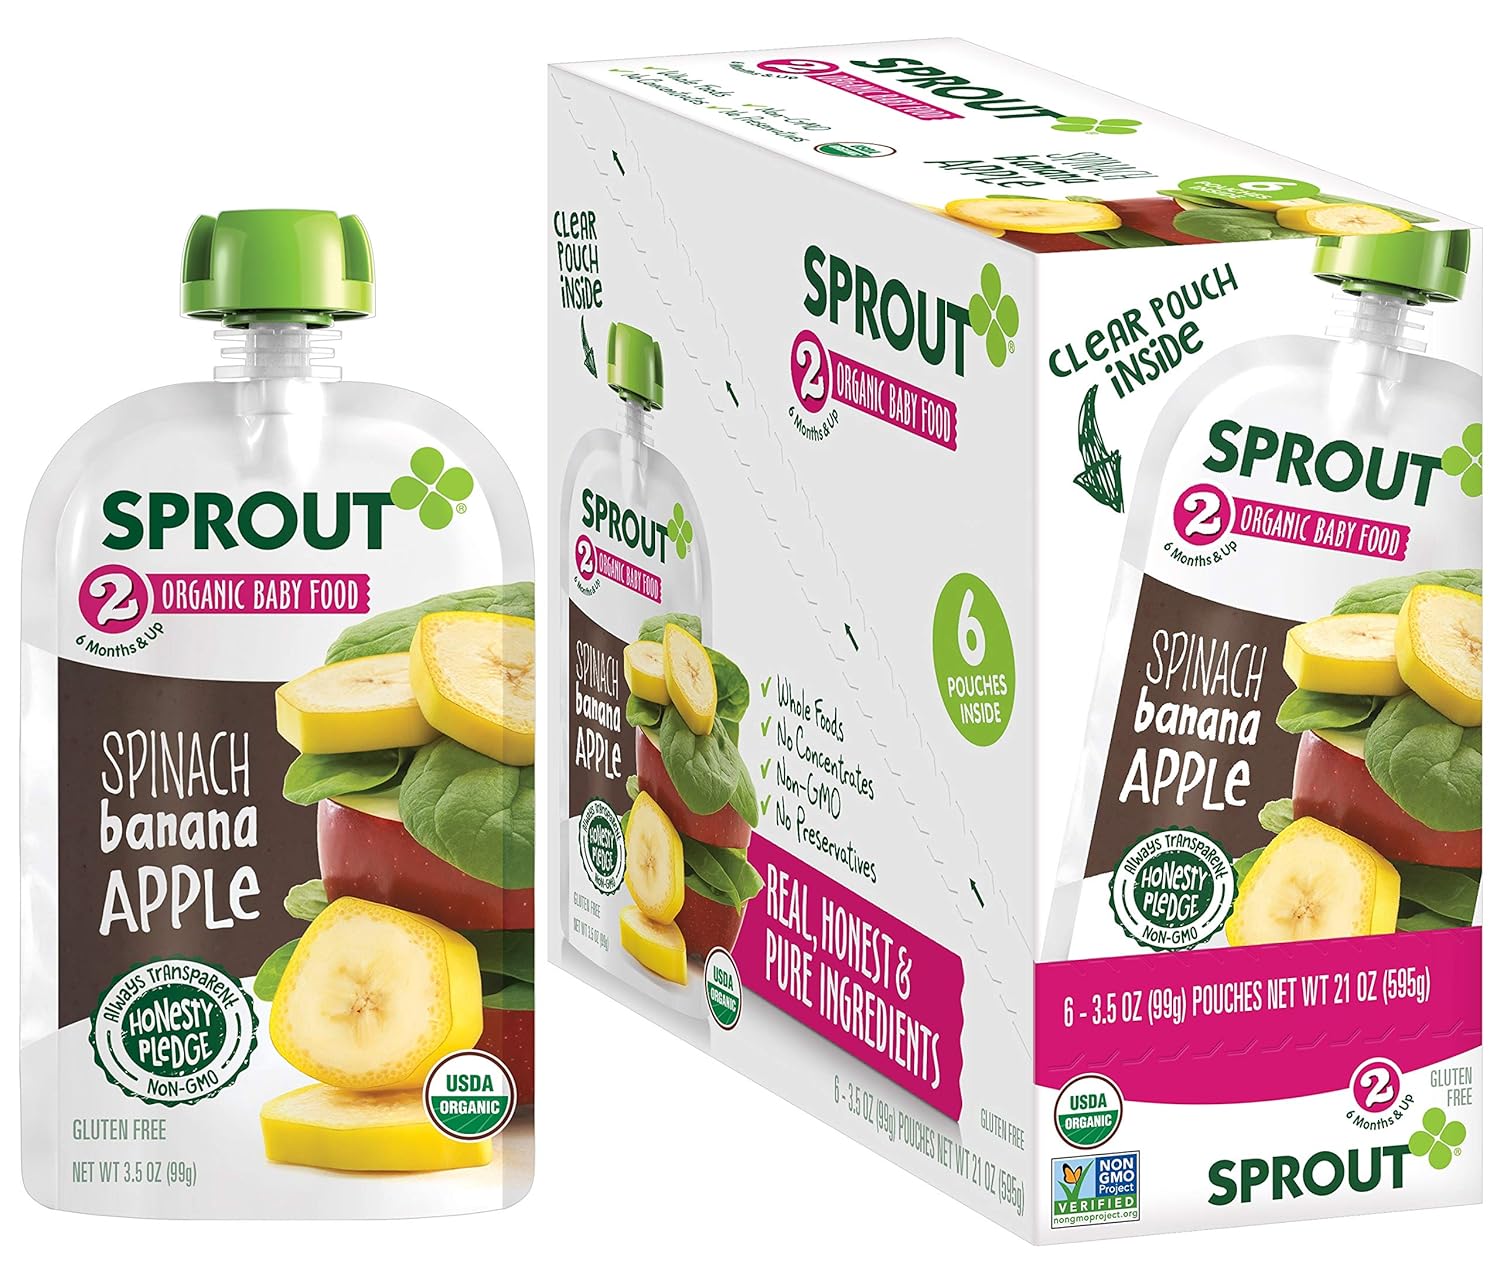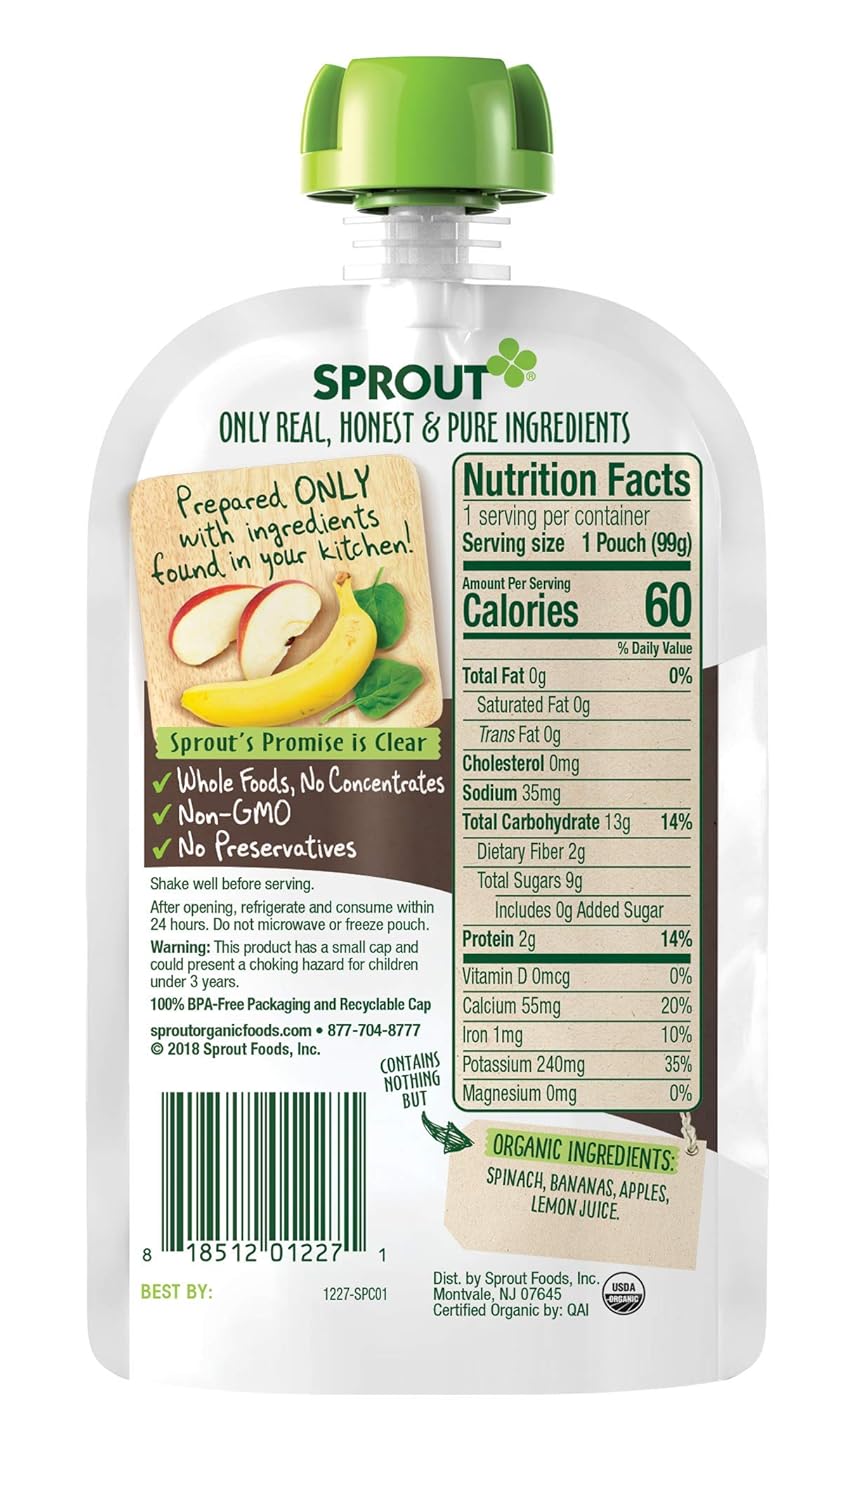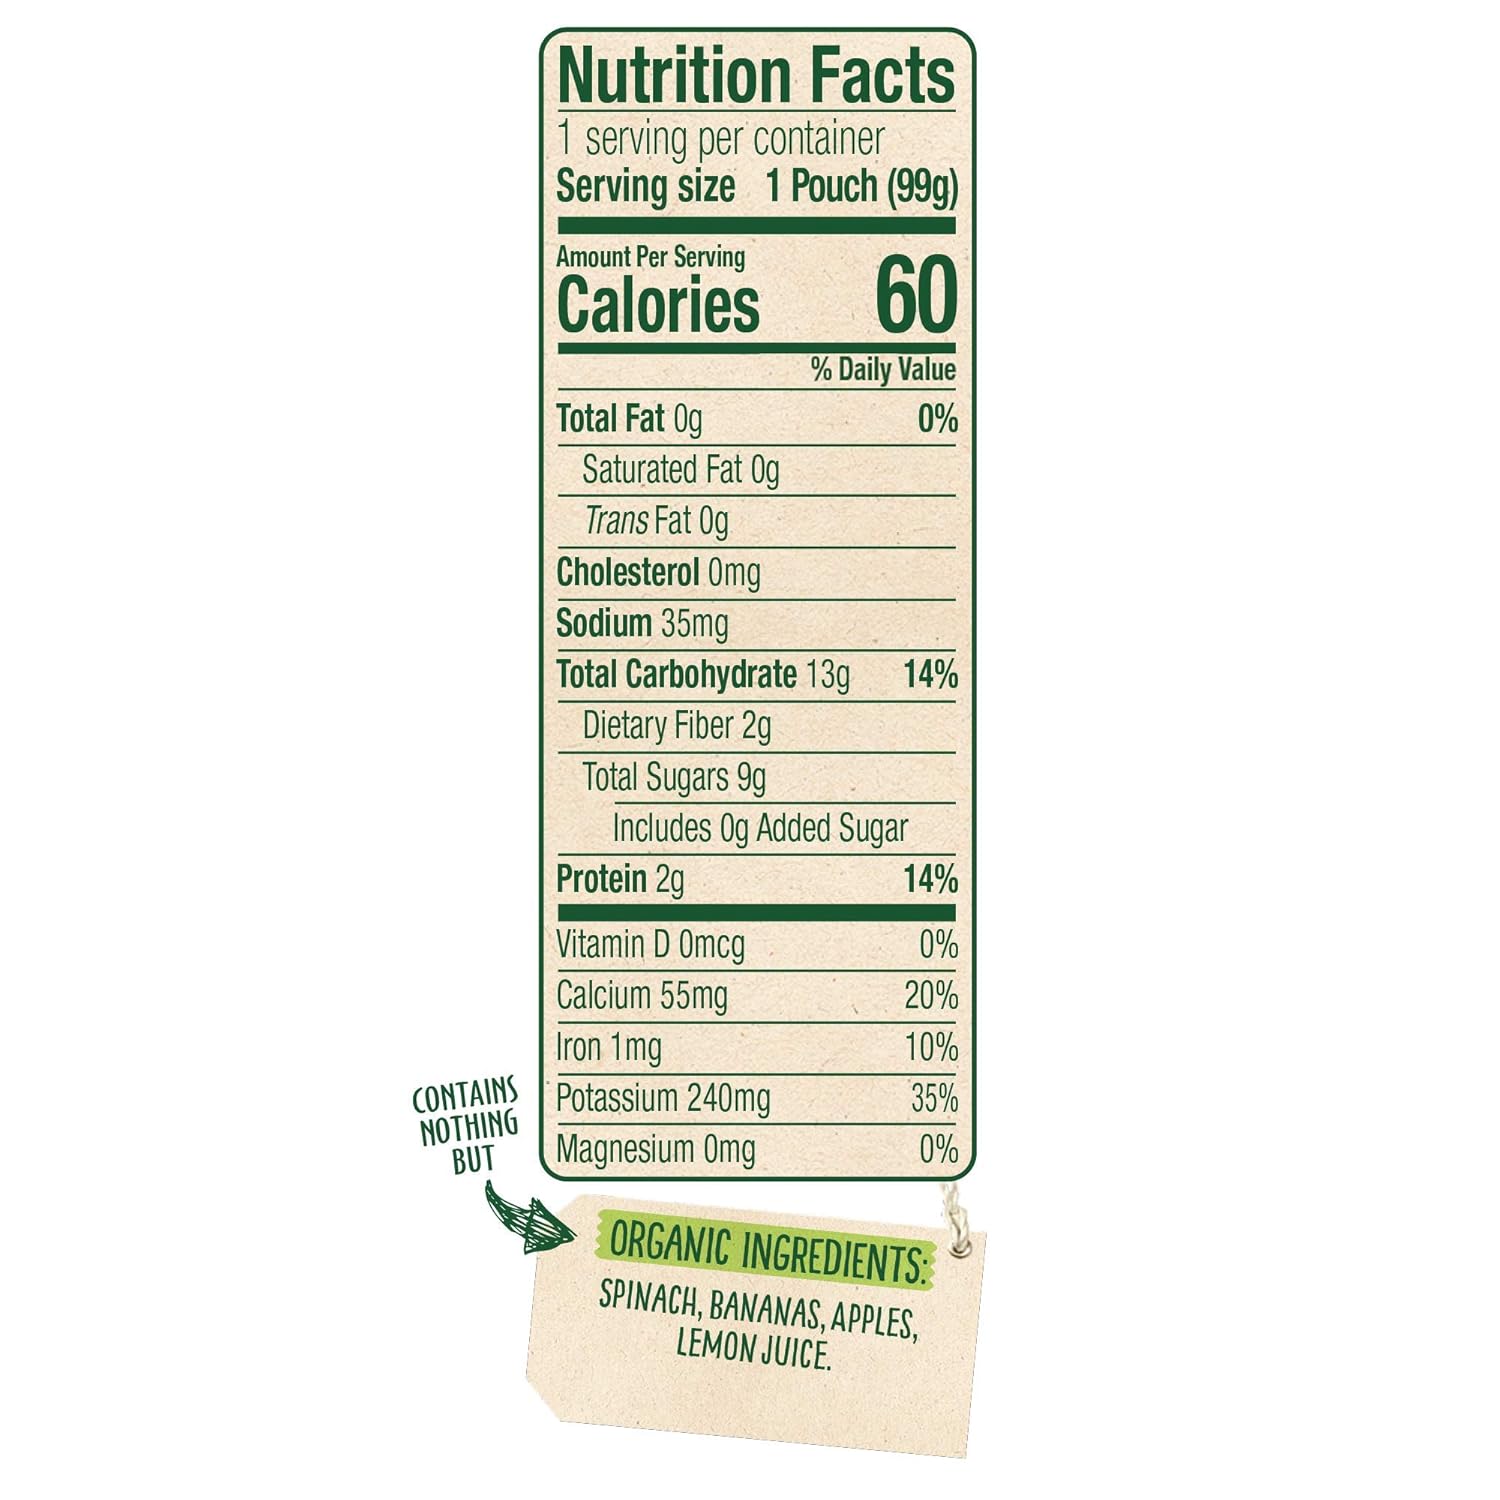
Sprout Organic Stage 2 Baby Food Pouches, Spinach Banana Apple, 3.5 Ounce (Pack of 6)
Category: Grocery
Sprout Stage 2 Fruit & Veggie Blends - Spinach Banana Apple - 3.5 oz - 6 ct Sprout Stage 2 Spinach Banana Apple Organic Baby Food contains only what the label promises: spinach, bananas, and apples! Formulated specifically for babies 6 months and up, Sprout Stage 2 purees are just right for your baby’s developing preferences. Certified organic and made with non-GMO ingredients, Sprout Organic Baby Food contains no concentrates, additives, preservatives, or fillers of any kind – only real, honest, and pure ingredients. Benefits: Made with 100% Whole Fruits & Vegetables Made with 100% Whole Fruits & Vegetables Certified Organic, Non-GMO Ingredients Certified Organic, Non-GMO Ingredients No Concentrates No Concentrates No Preservatives No Preservatives 100% BPA-Free Packaging & Recyclable Cap 100% BPA-Free Packaging & Recyclable Cap
Features: Allergen information: gluten_free